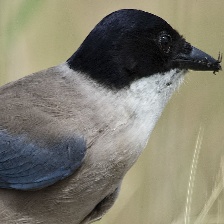
Species: IBERIAN MAGPIE
Scientific name: CYANOPICA COOKI
ImageNet parent category: magpie